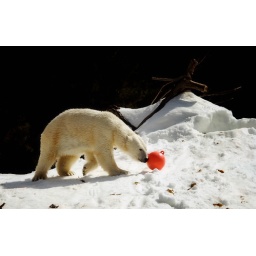
that orange ball was buried in the snow and he/she dug it out.